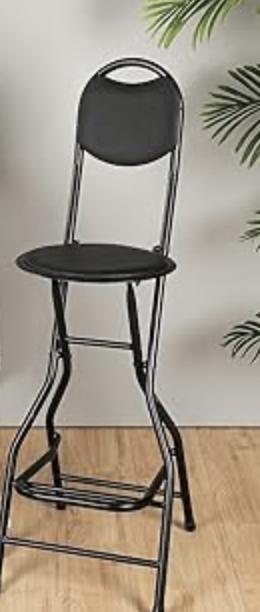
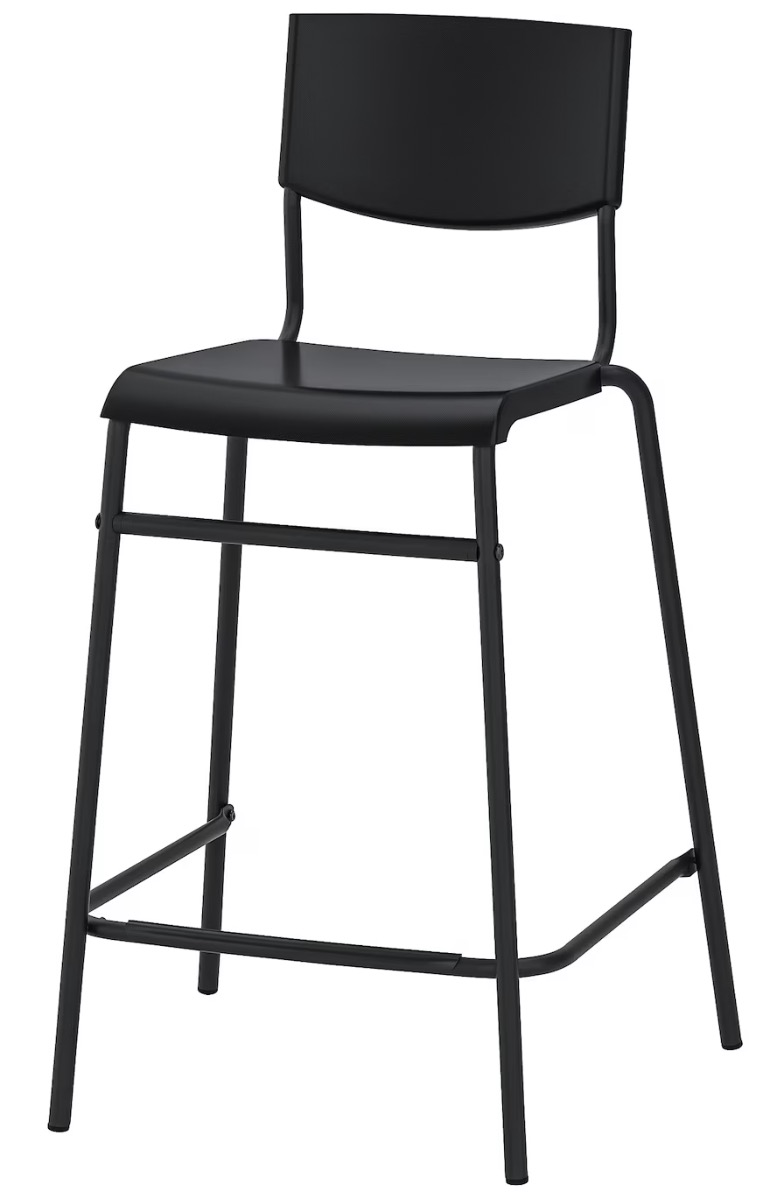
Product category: stool
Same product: no